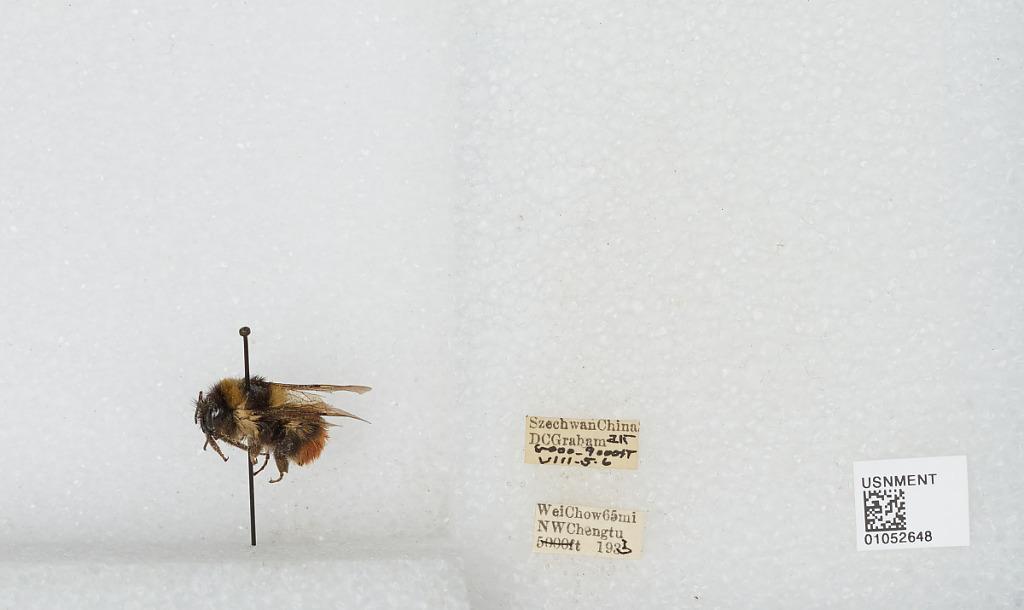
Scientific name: Bombus sp.
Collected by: D. Graham
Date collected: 1933-8-5
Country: China
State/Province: Sichuan
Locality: Wei Chow 65 miles NW Chengdu